Constitutional oath of office of China

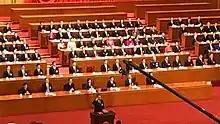
Li Keqiang publicly swore an oath to the constitution upon formally taking office after he was appointed as the Premier in the 1st Session of the 13th National People's Congress.

A constitutional oath of office of the People's Republic of China was implemented on January 1, 2016, through a decision by the Standing Committee of the National People's Congress of China. The oath of office requirement applies to state civil servants elected or appointed by the National People's Congress and its Standing Committee at or above the county level.